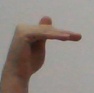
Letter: khaa